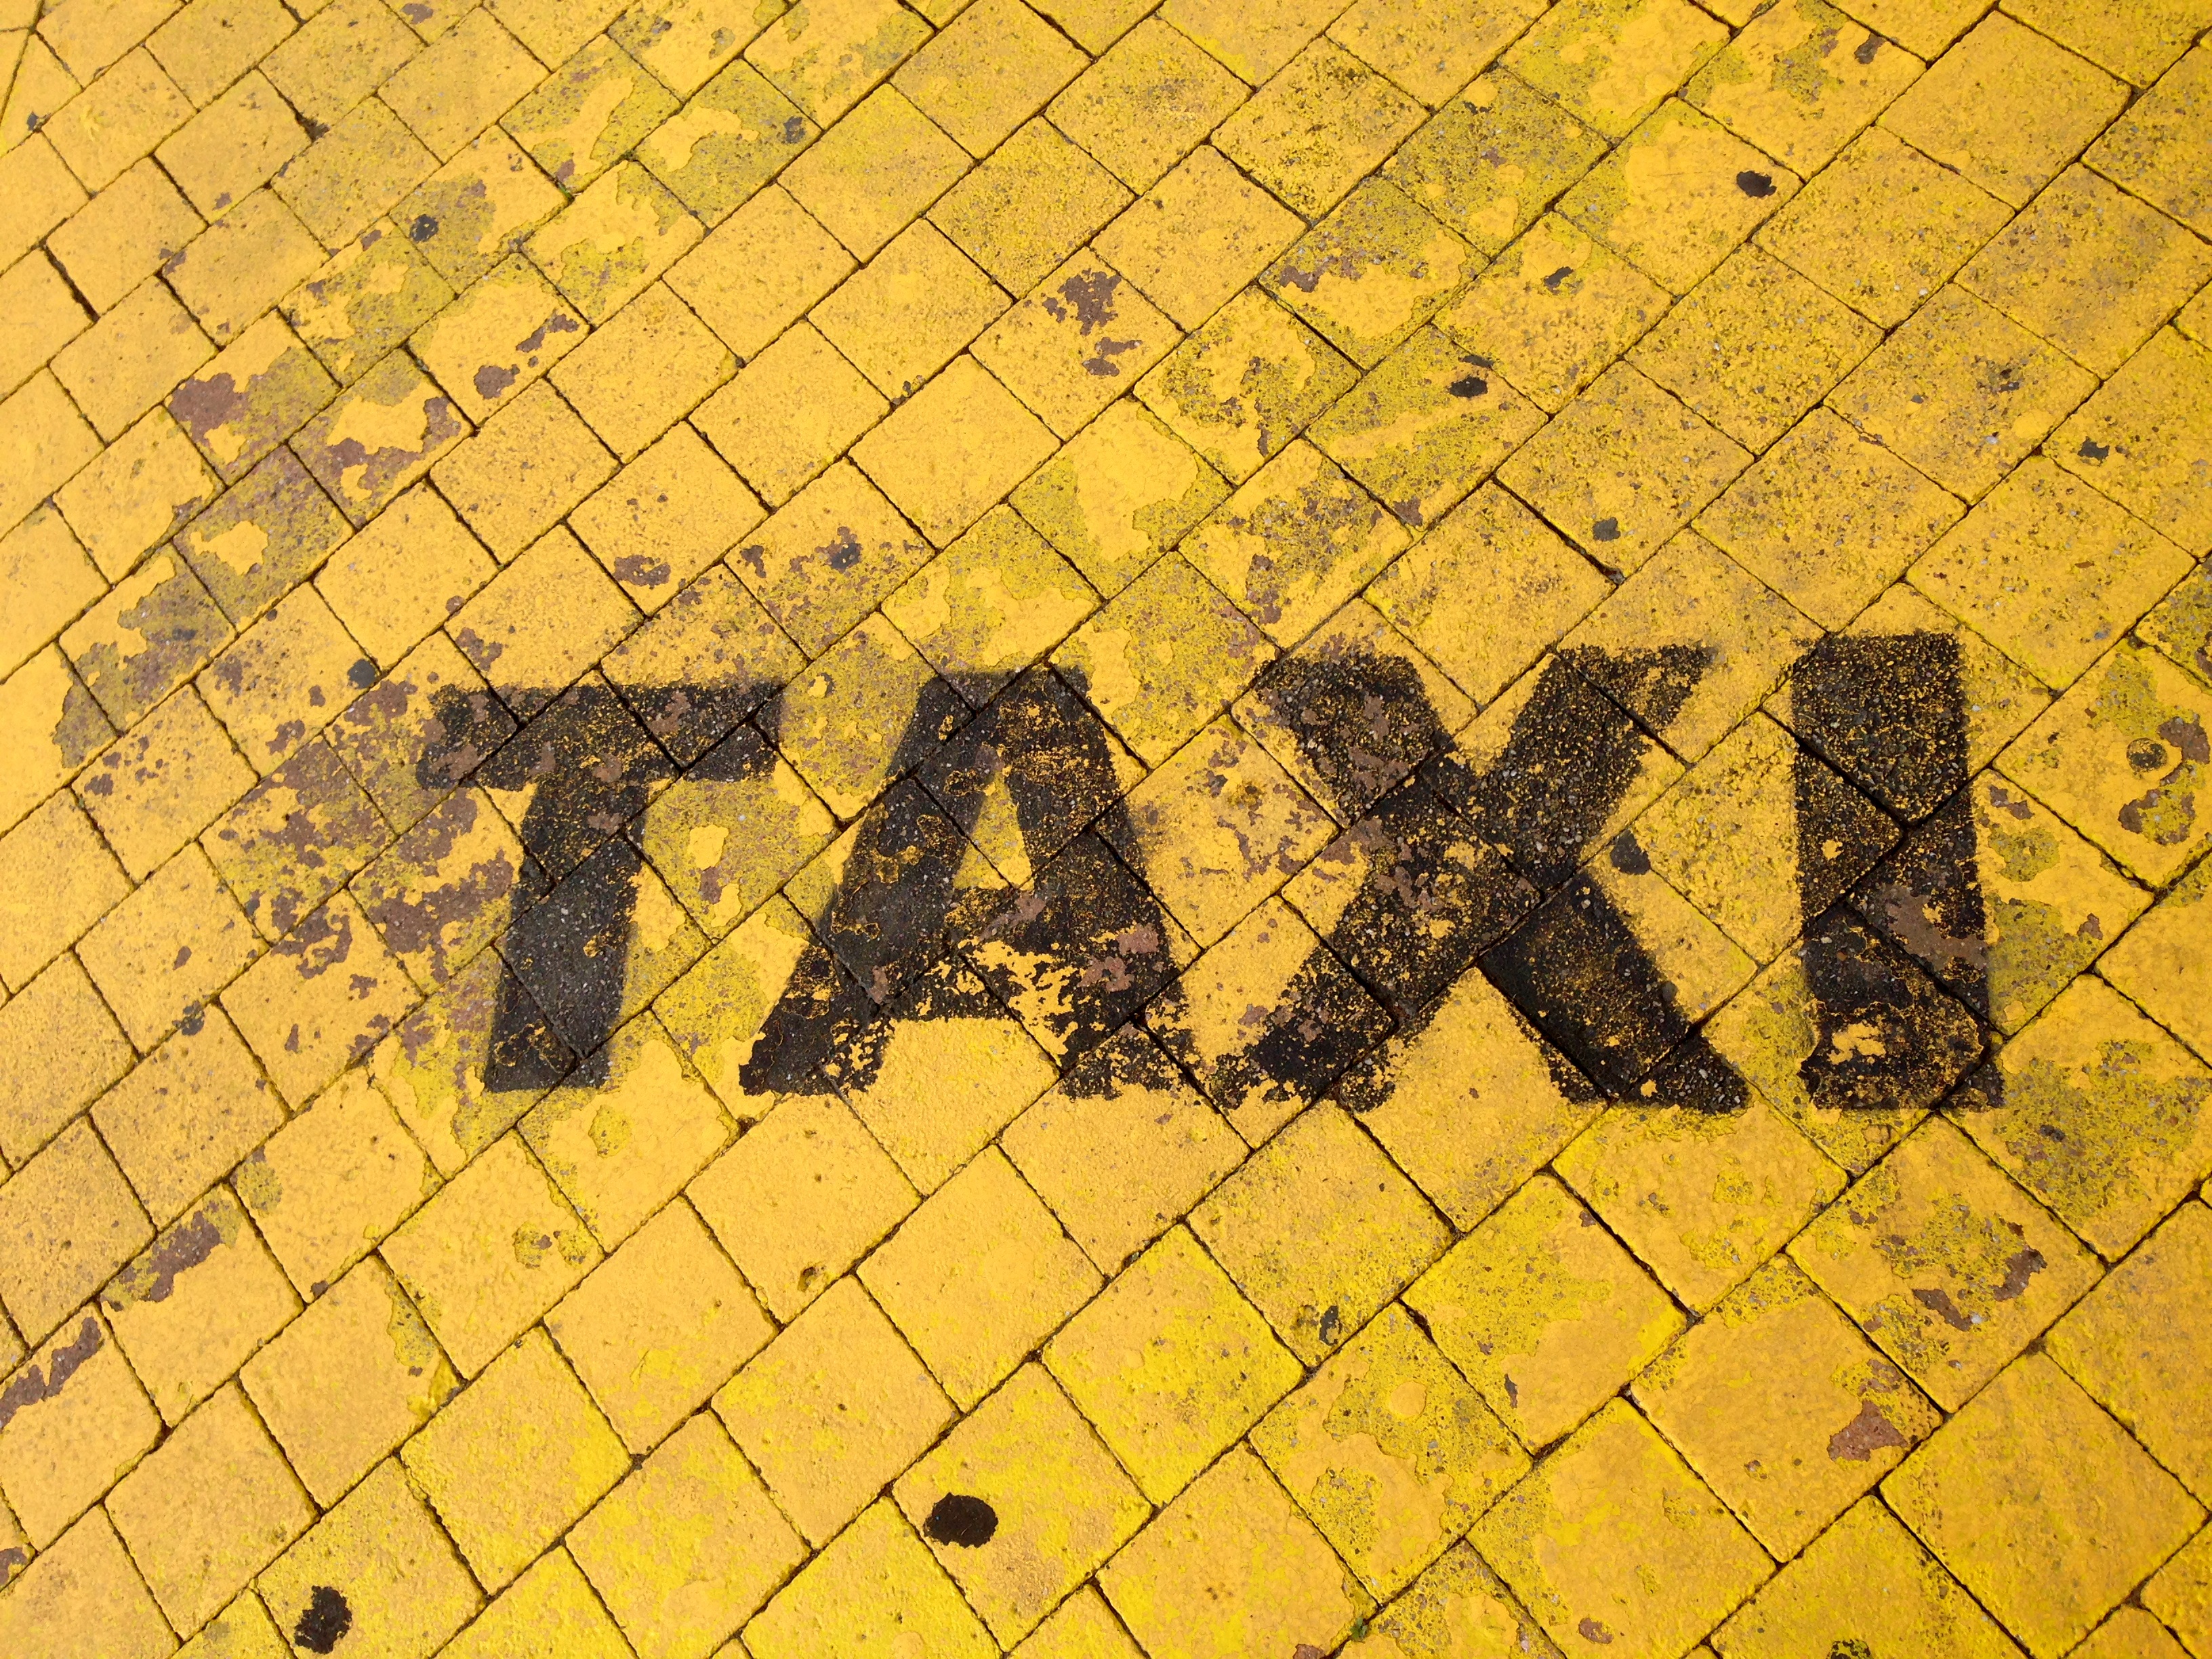
wood, texture, leaf, number, wall, taxi, line, color, soil, yellow, art, mark, shape, slabs, road surface